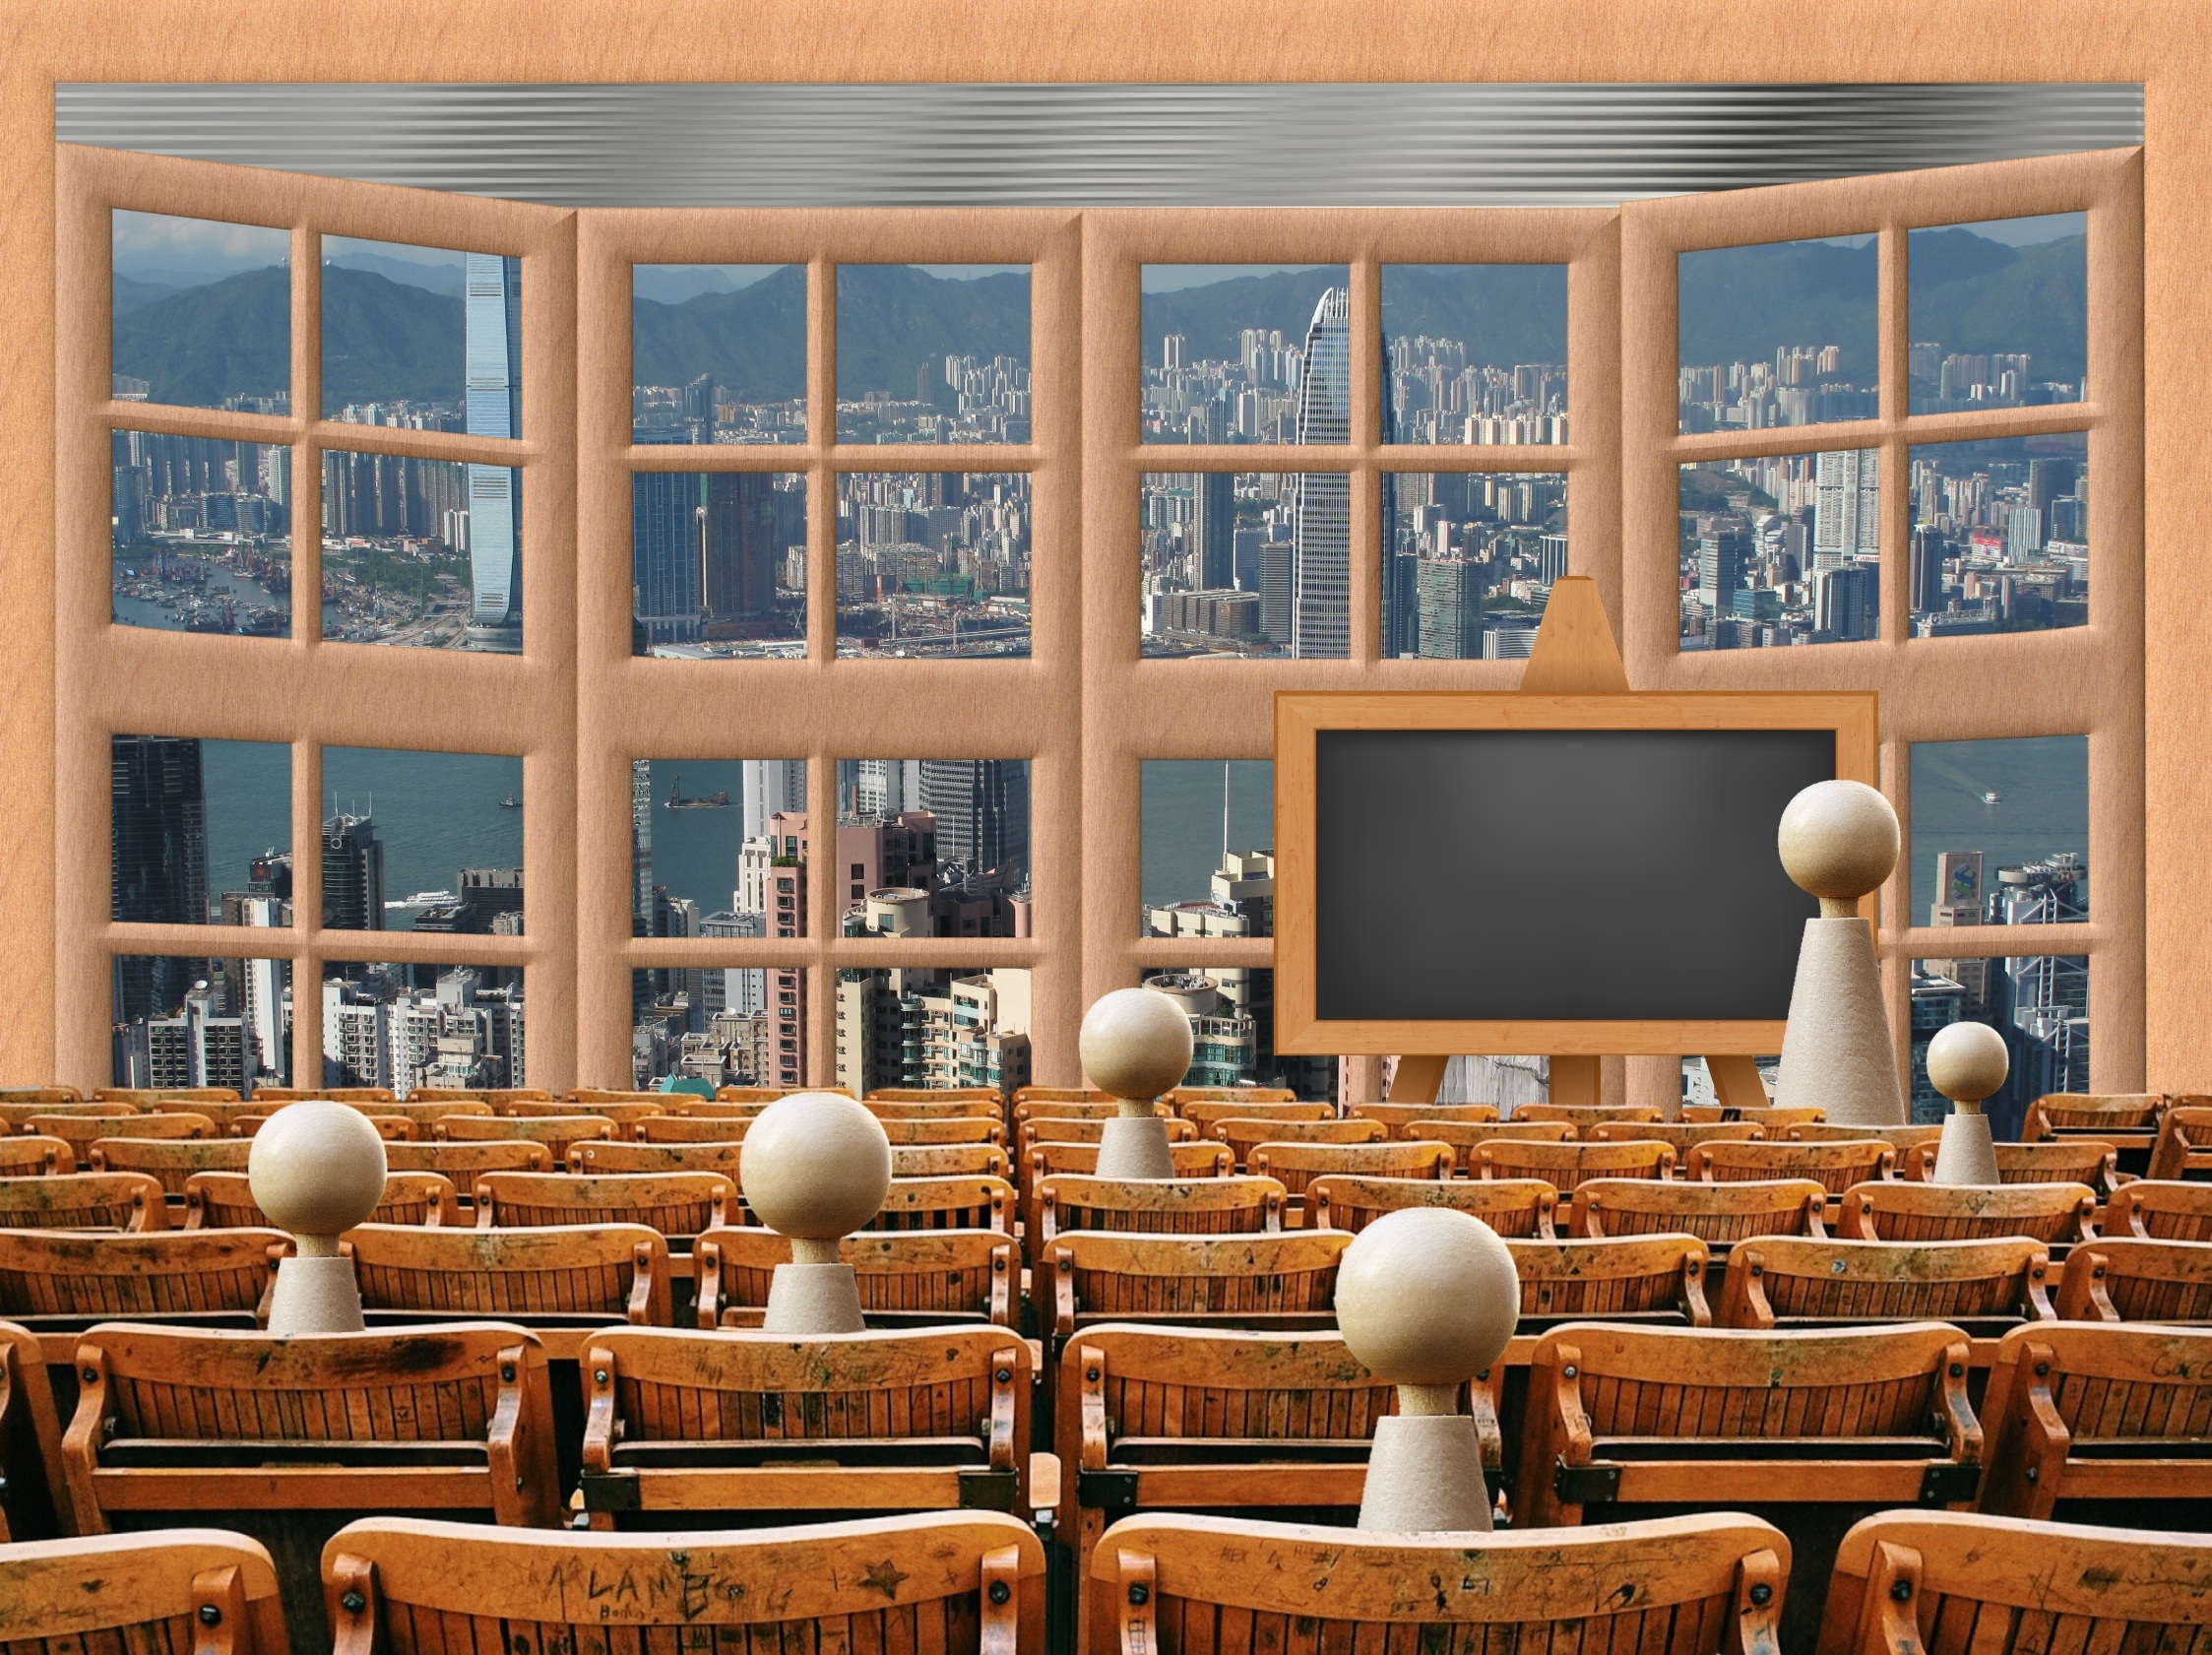
group, wood, meeting, living room, room, interior design, university, school, class, estate, lecture, window covering, conference hall